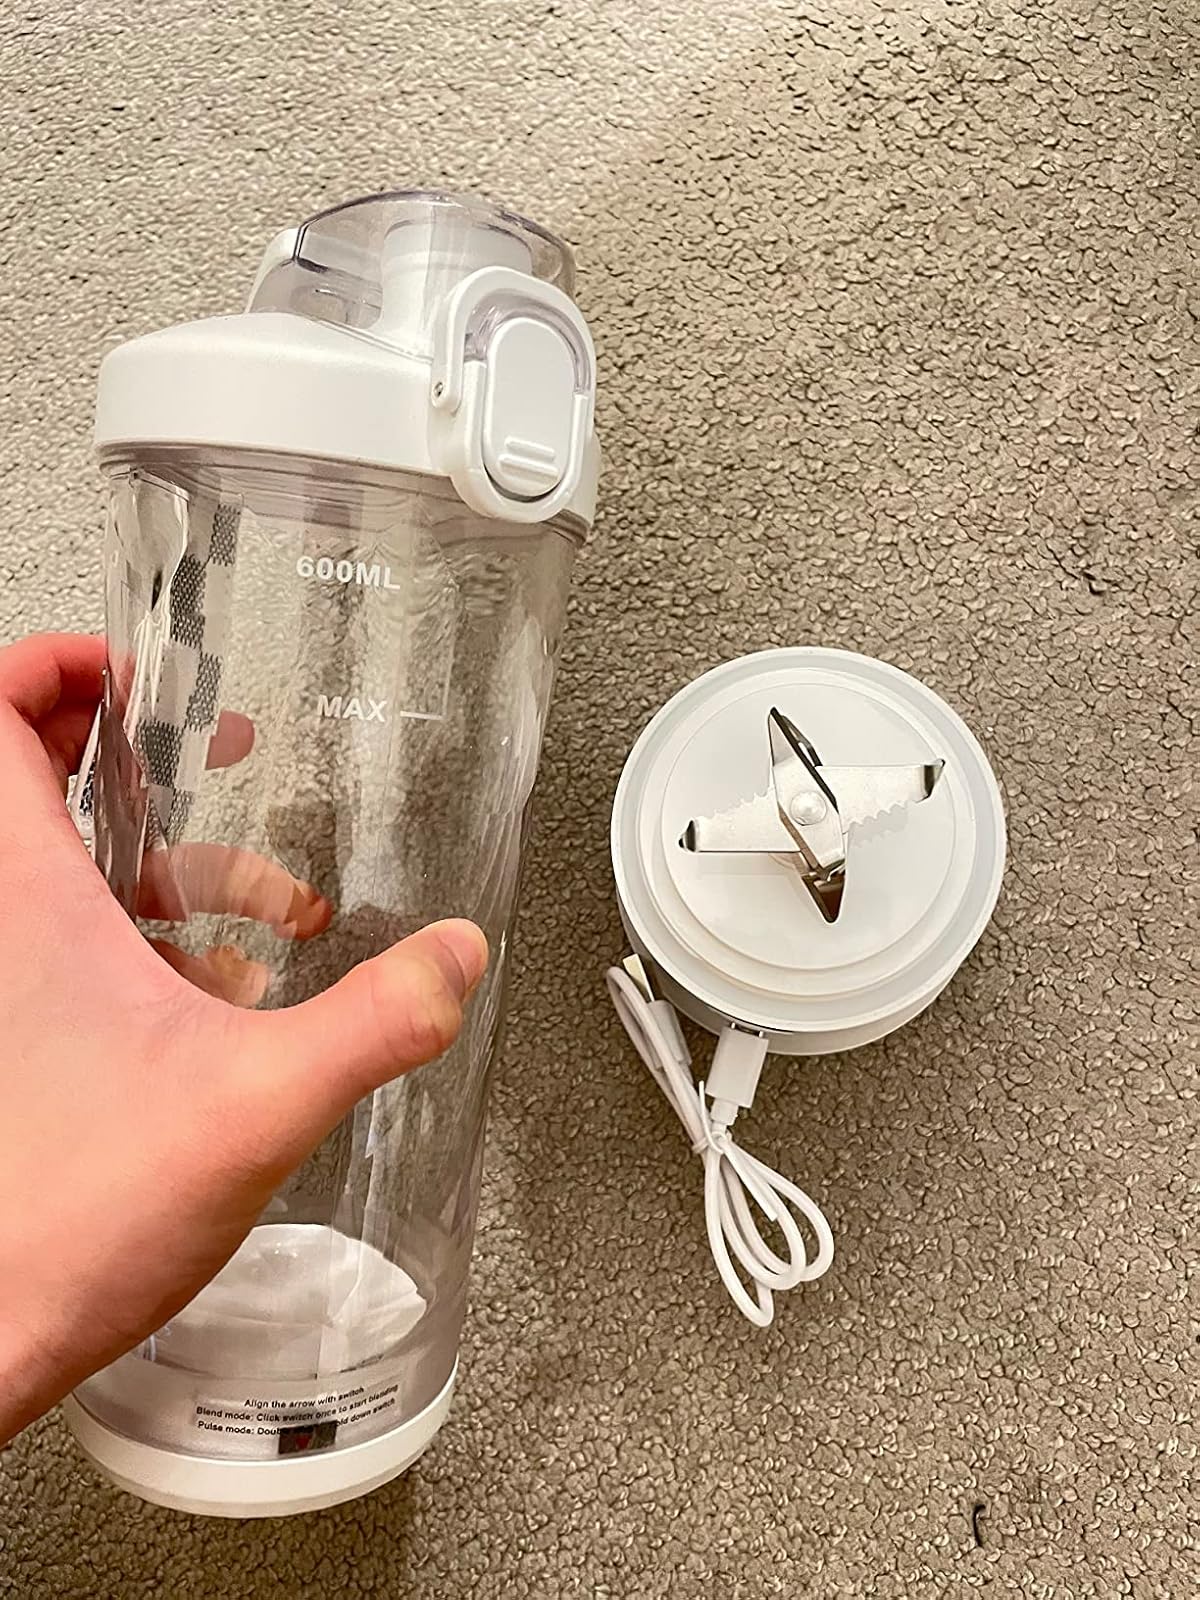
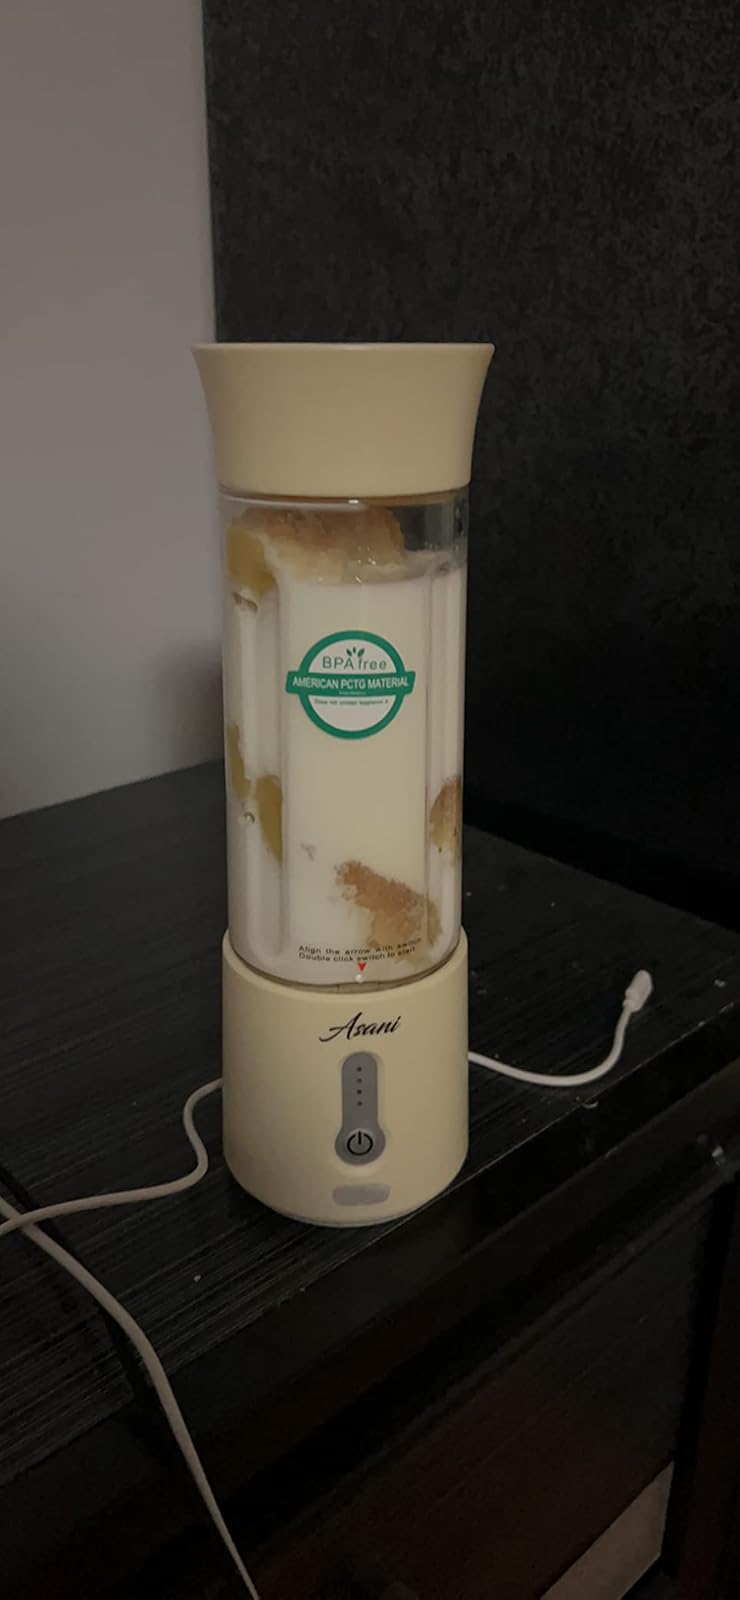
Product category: items_blender
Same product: no